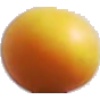
Label: cherry_wax_yellow